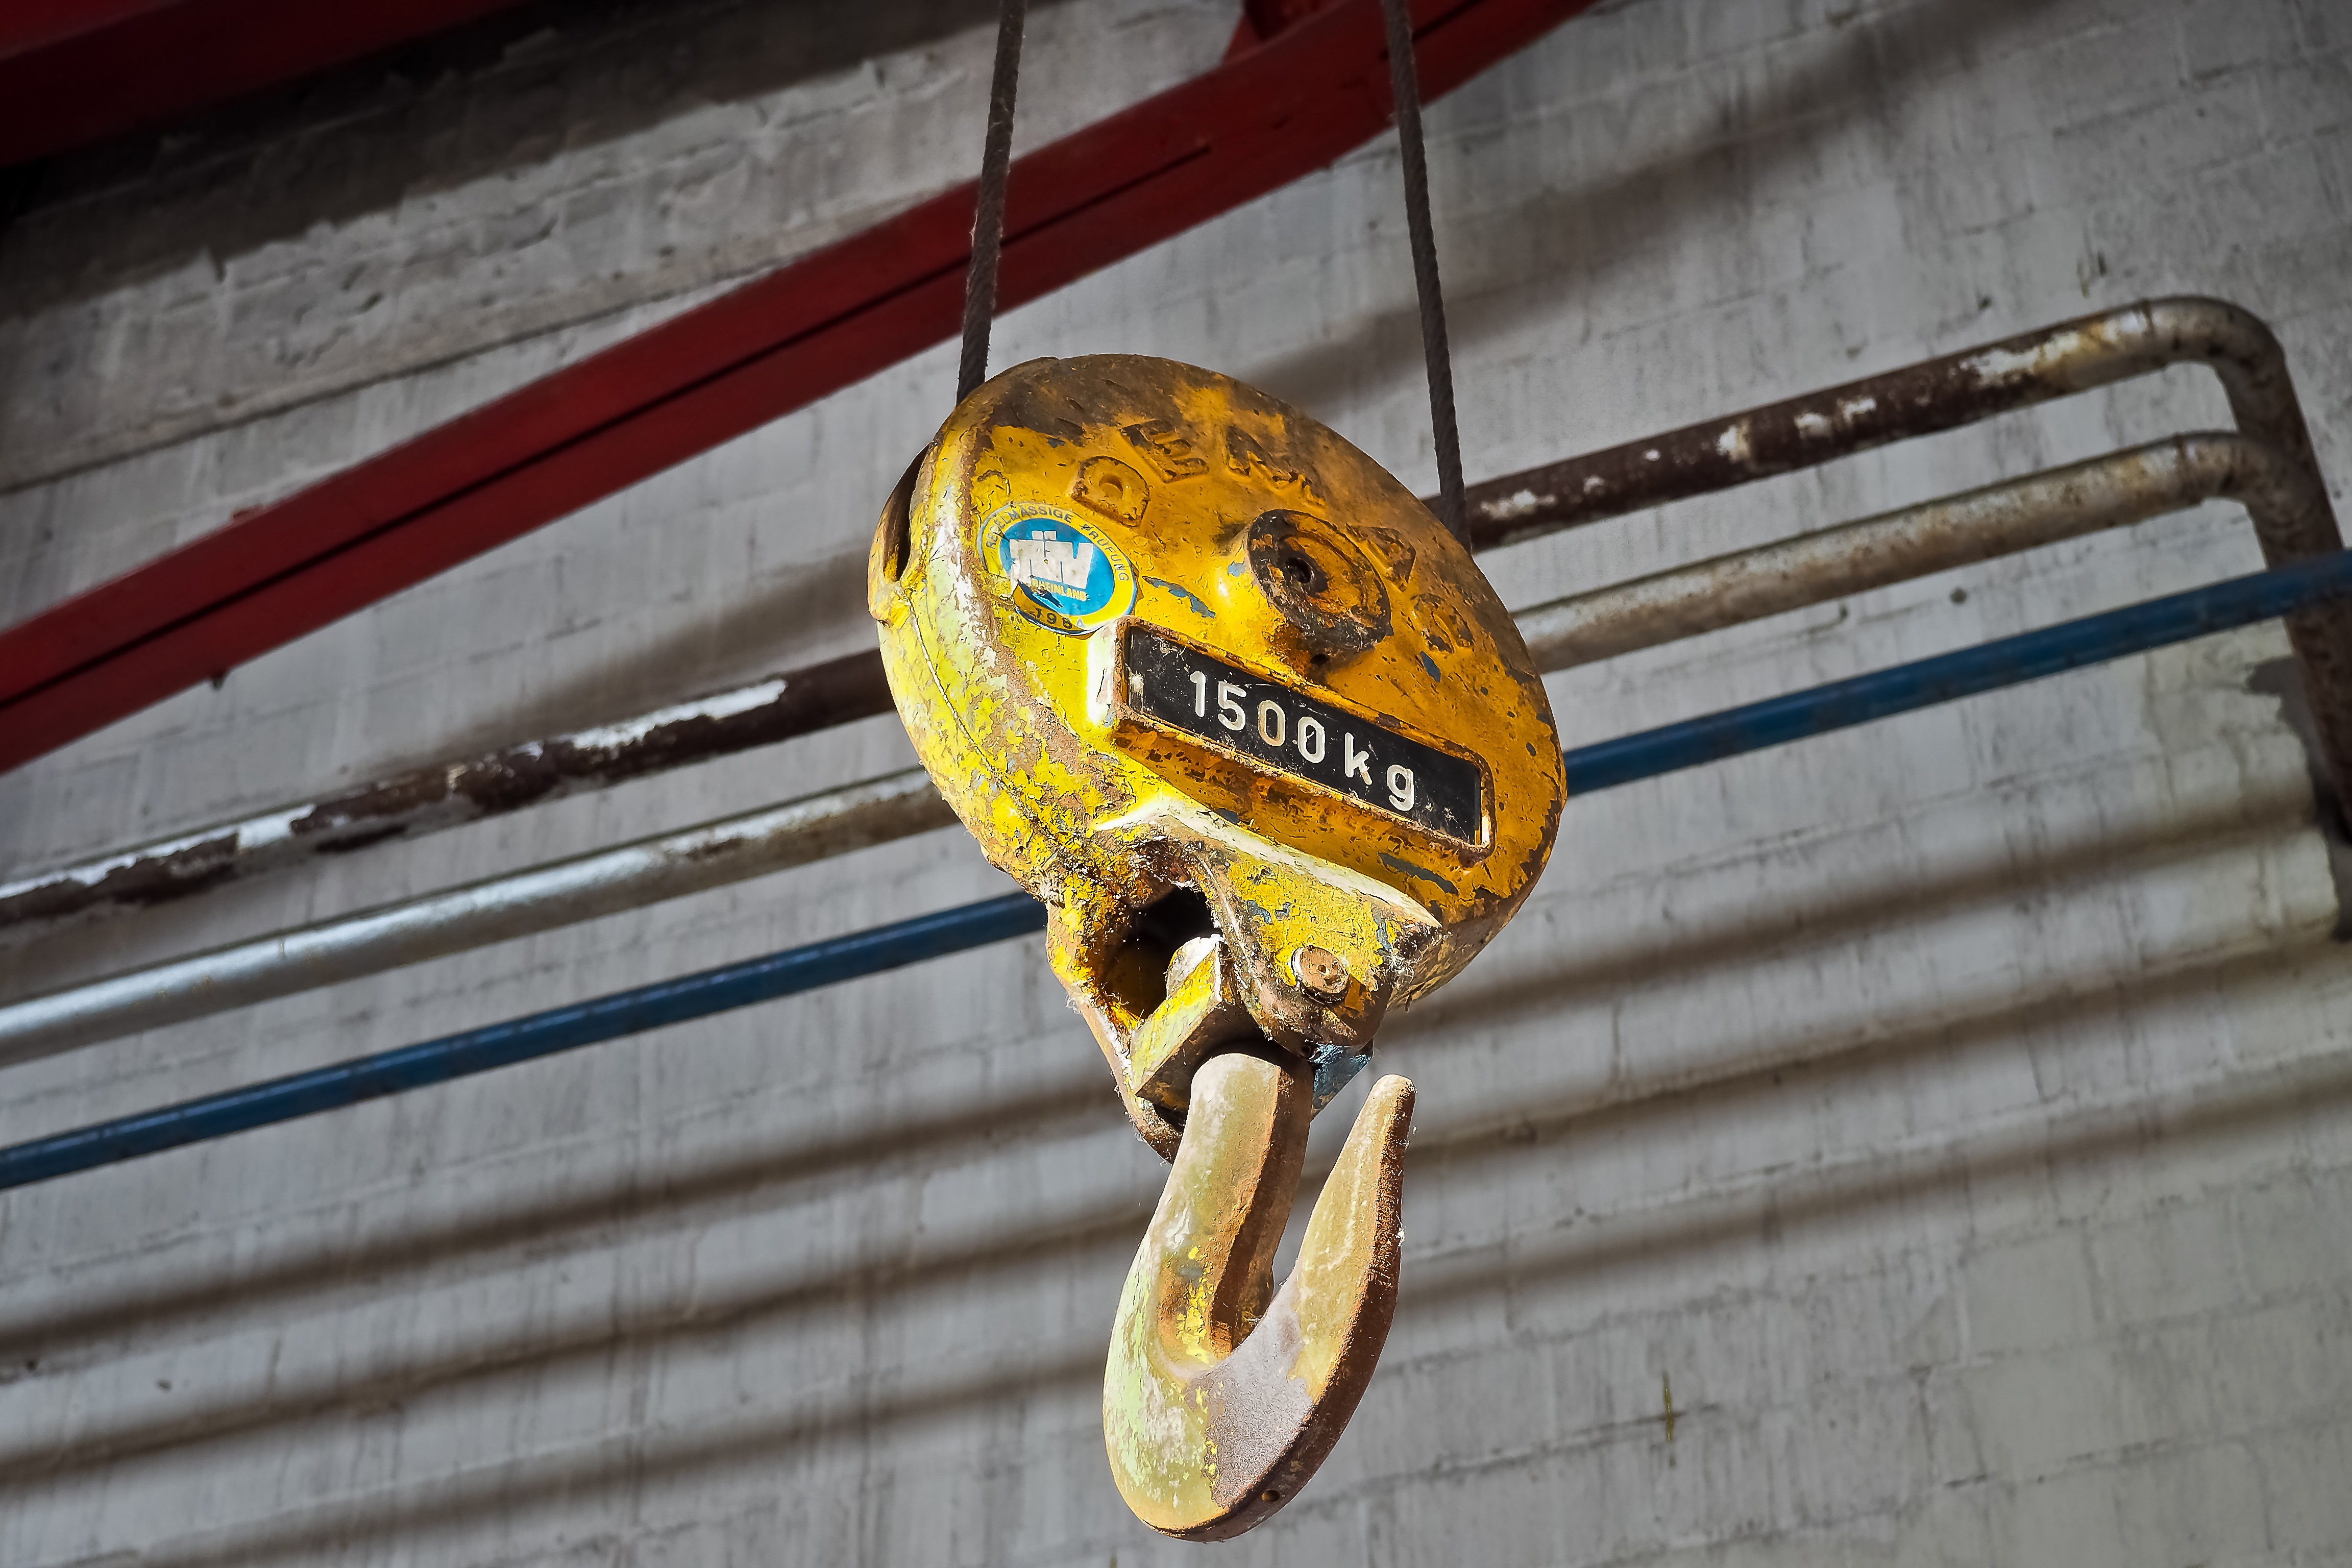
work, architecture, old, vehicle, hall, broken, metal, abandoned, machine, factory, dirty, empty, industry, decay, yellow, destroyed, hook, manufacturing, raise, transience, crane, production, forget, leave, devastation, industrial plant, lost places, pforphoto, break up, factory building, load crane, lift loads, load lifter, heavy duty, anfertigung, run down, loads, out of service, lift arm